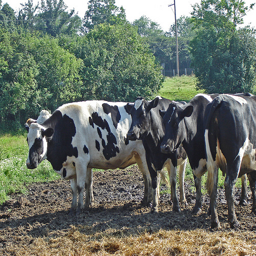
Four cows stand in the pasture on a sunny day.
Black and white cows stand in straw in a muddy field.
A herd of cattle in a fenced in field of grass and trees and shrubs.
The cows are standing abreast in the pasture.
A herd of cows standing around in a field.